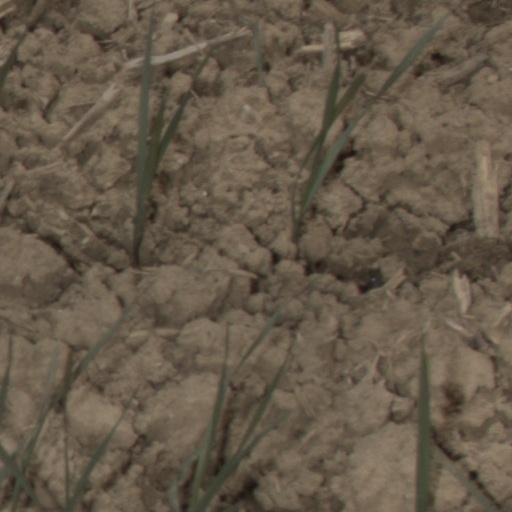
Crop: wheat